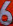
Number: 6